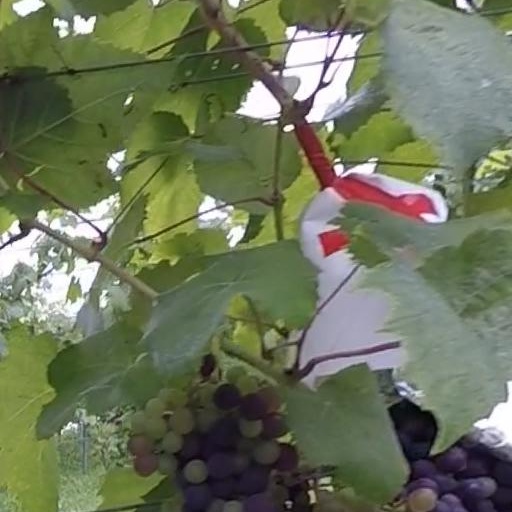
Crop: grape